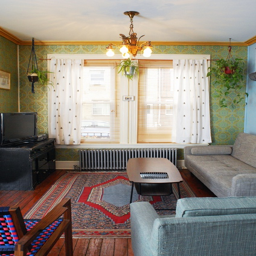
some food for thought here , especially in the wallpaper and the rug .